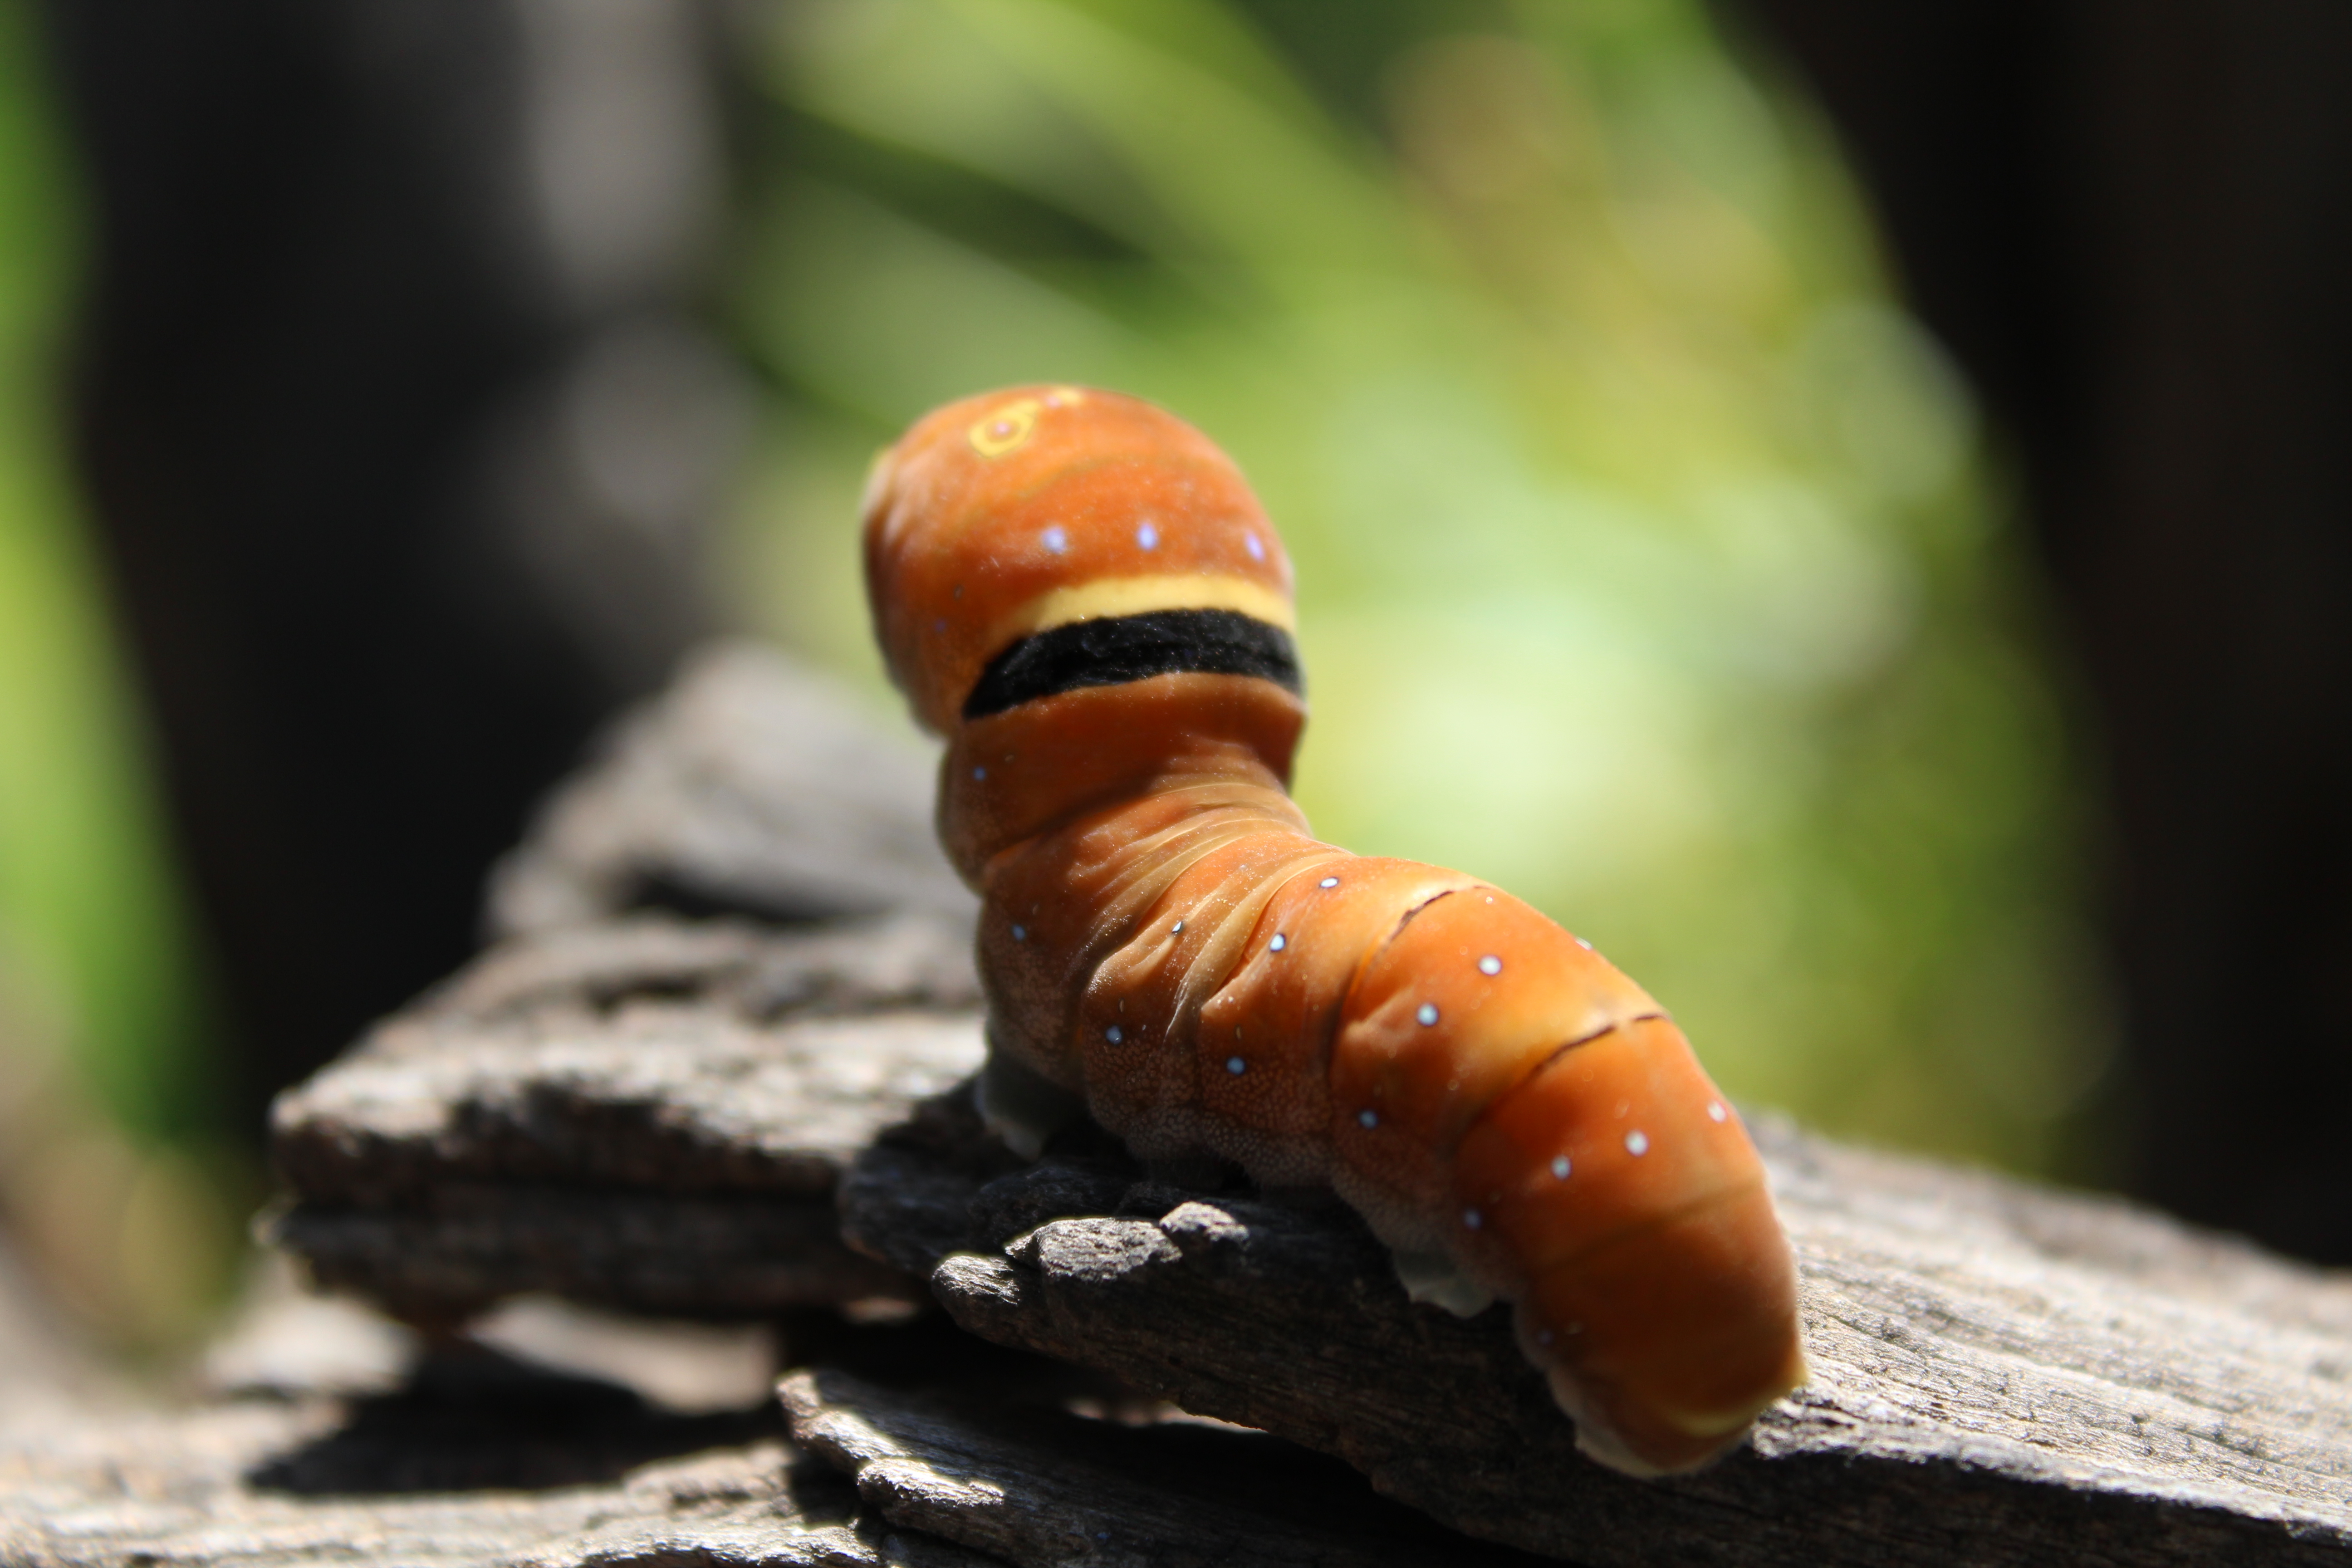
insect, invertebrate, caterpillar, close up, larva, macro photography, organism